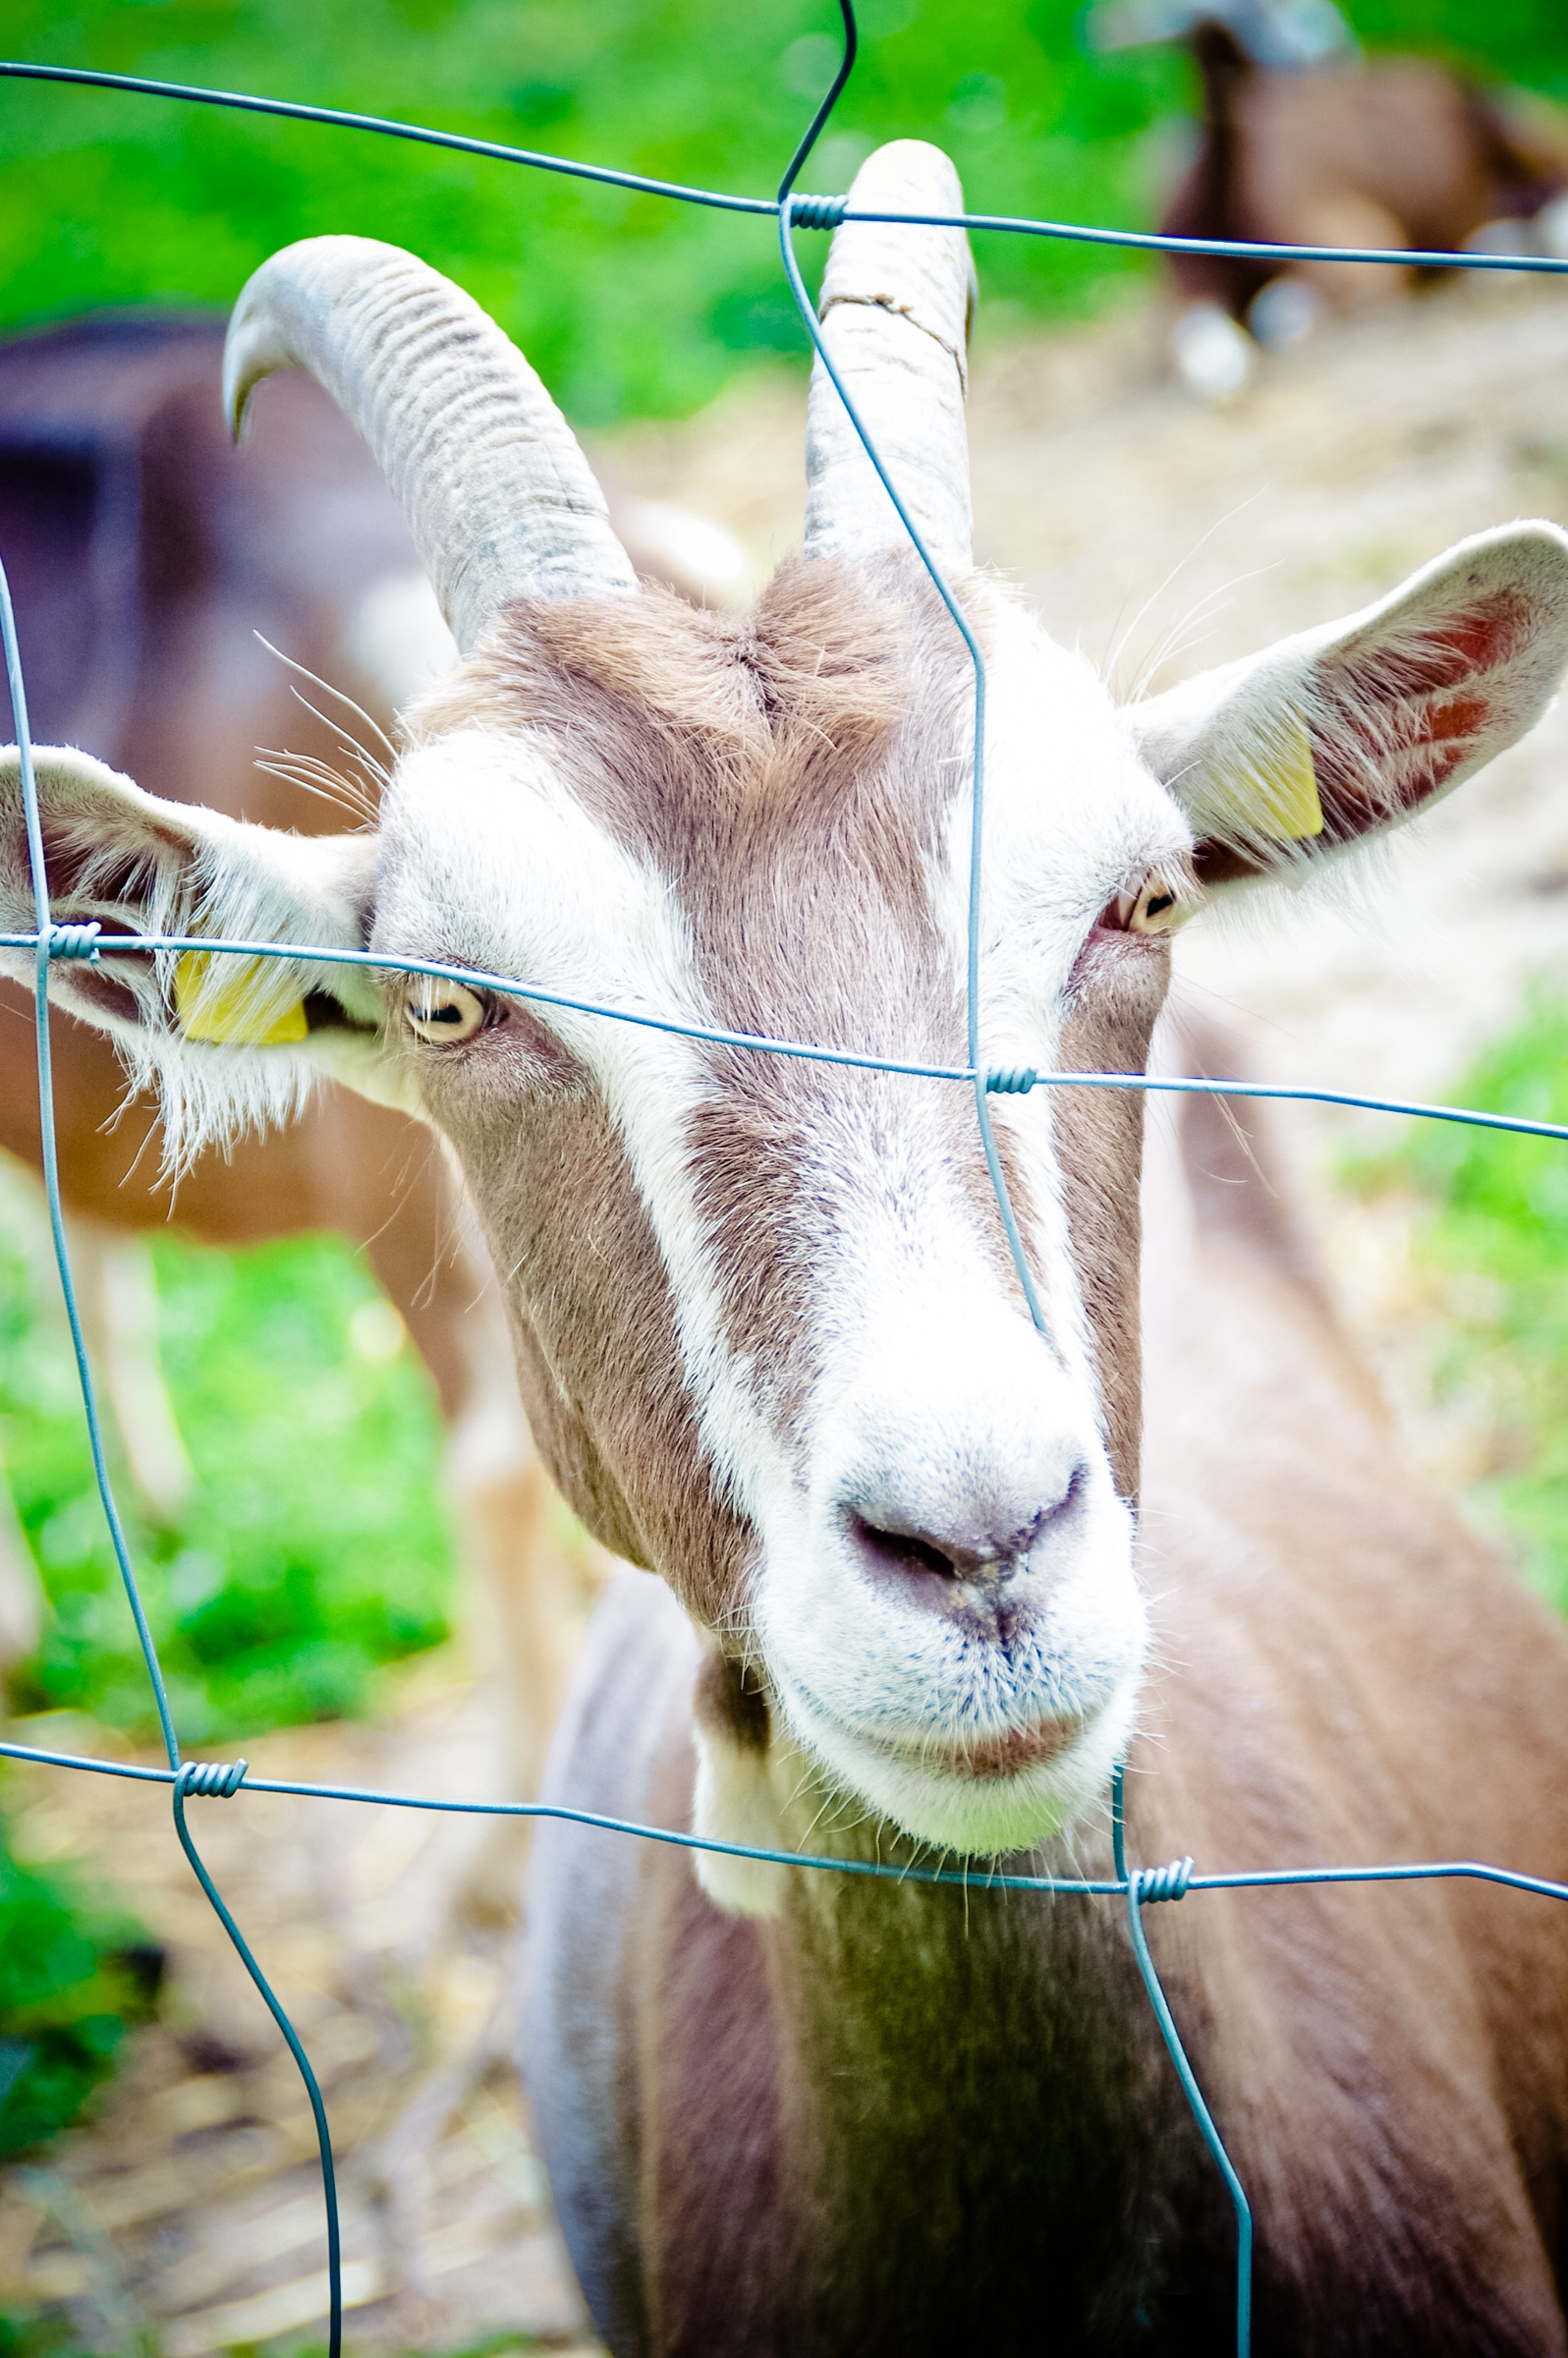
grass, fence, farm, animal, wildlife, goat, horn, livestock, brown, mammal, fauna, antelope, goats, eye, head, vertebrate, horns, domestic goat, goat's head, thuringian forest goat, noble goat, cow goat family